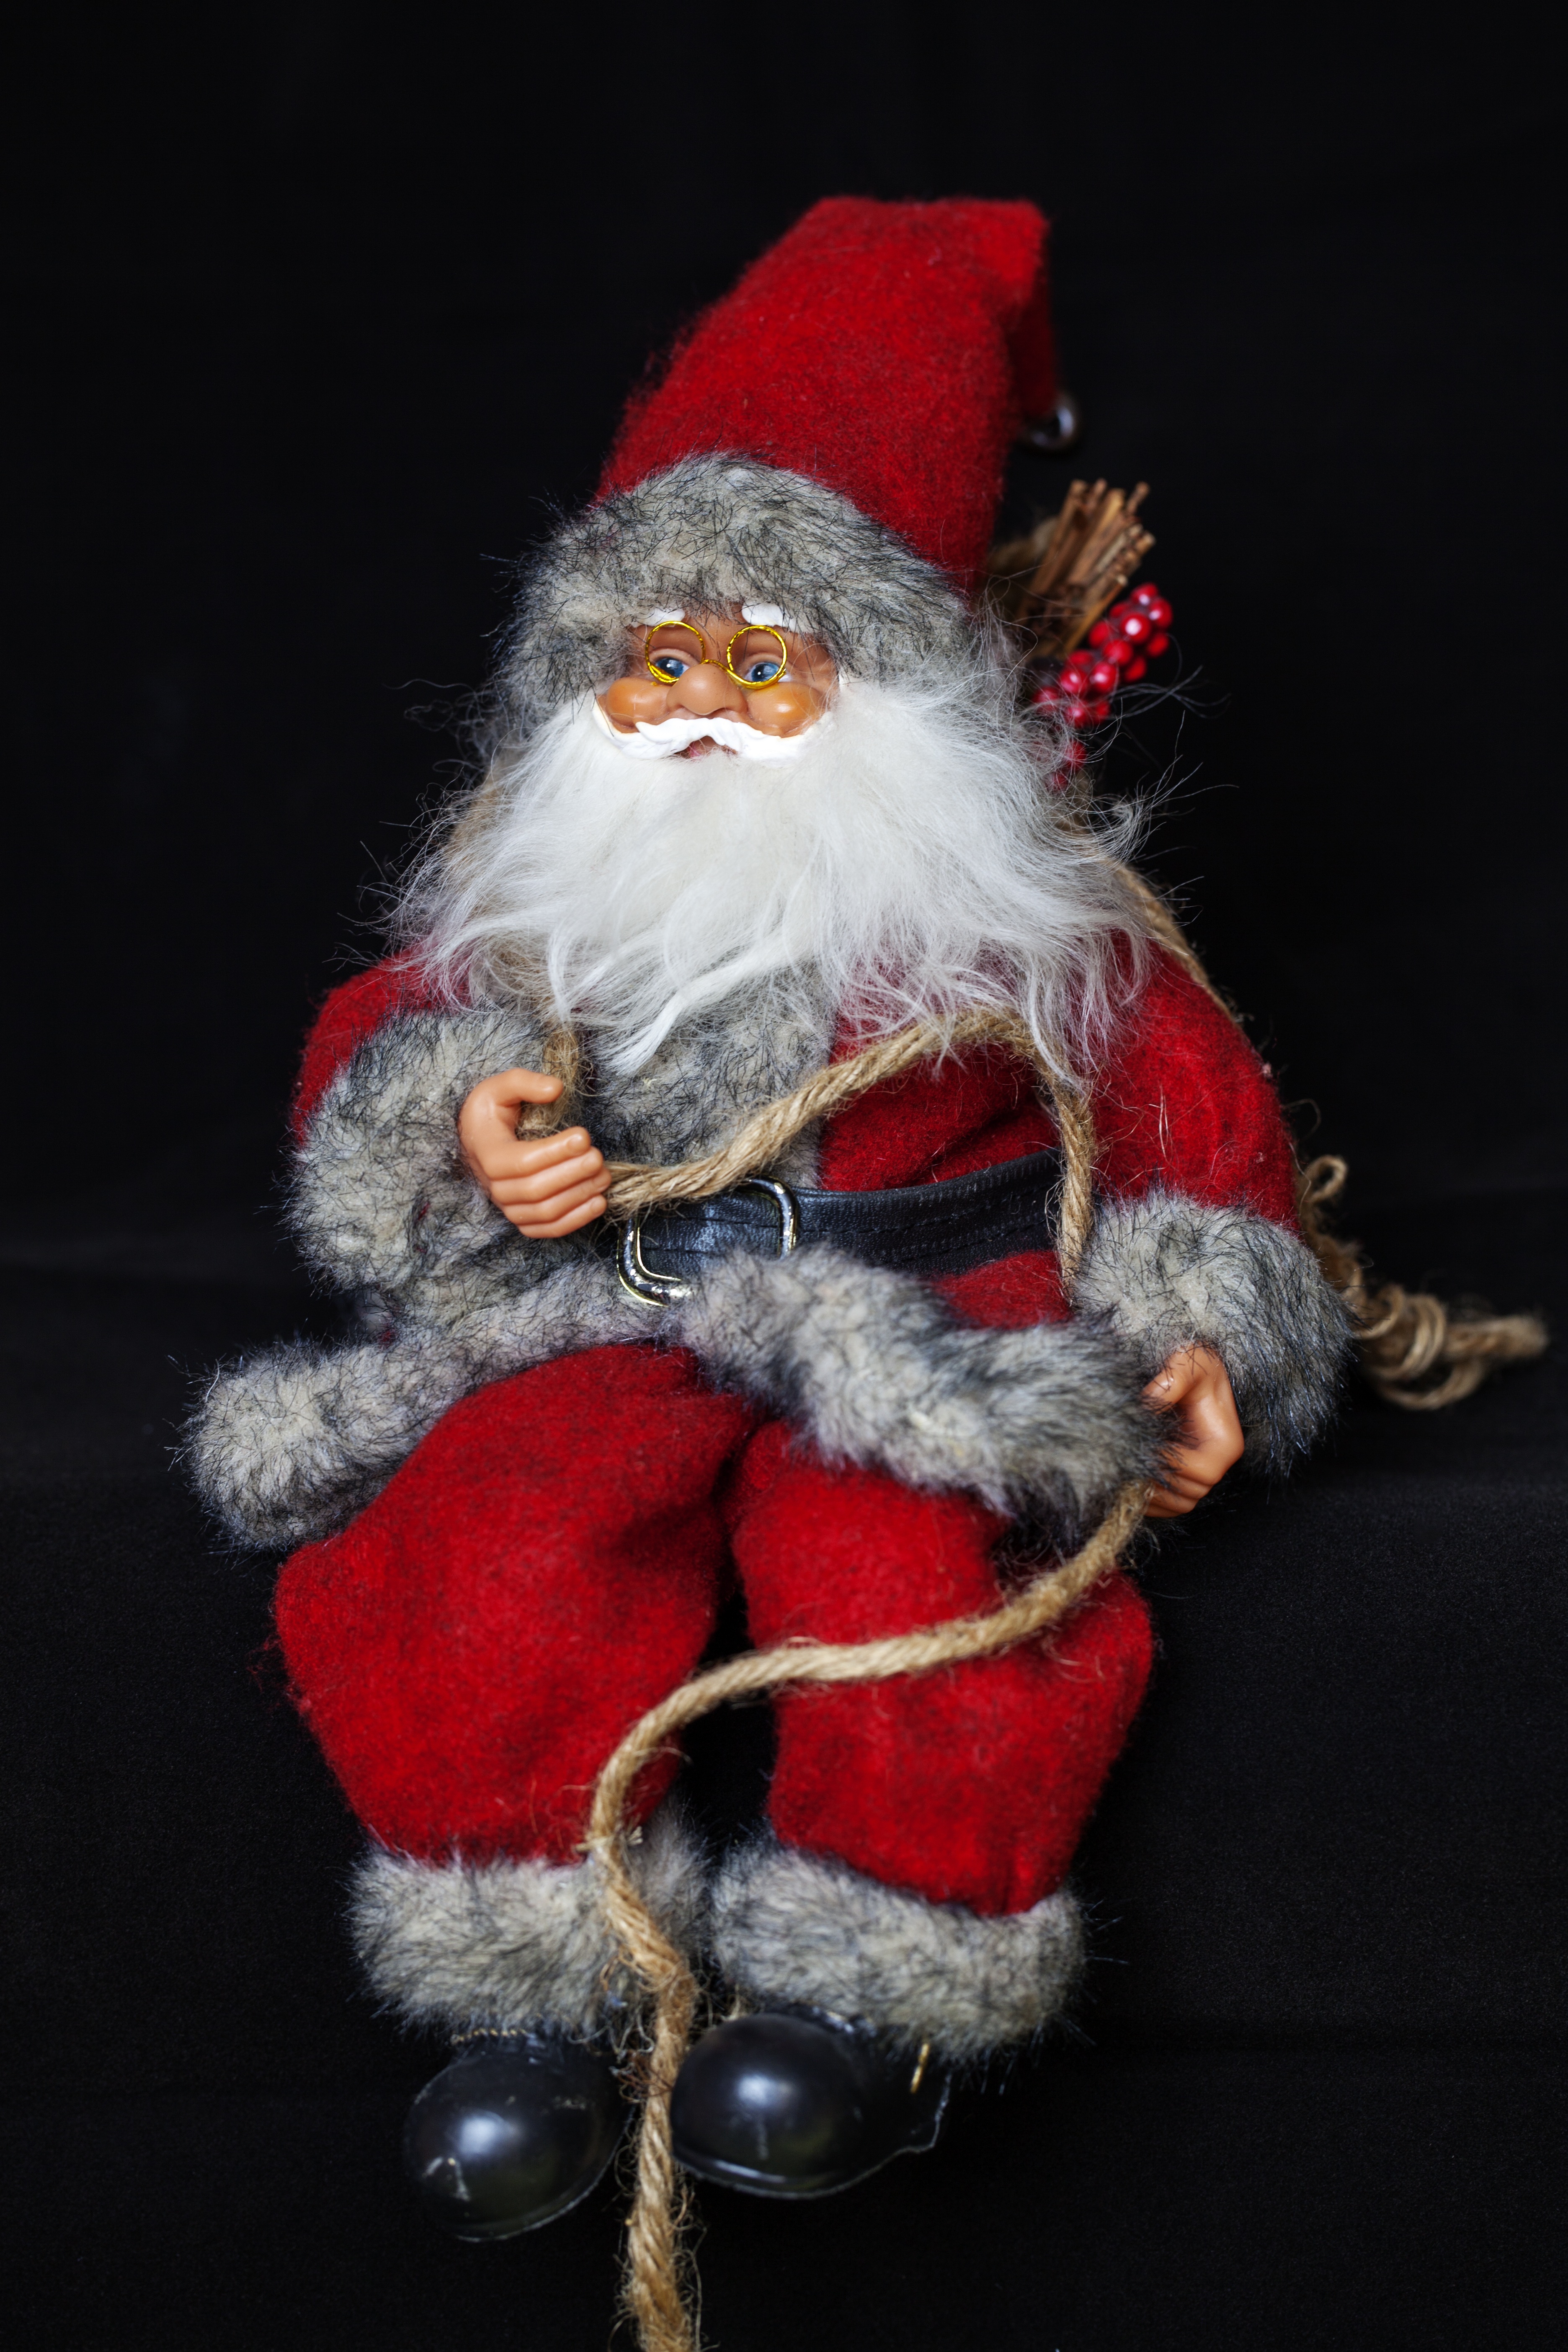
red, christmas, santa, gifts, santa claus, mikulas, fictional character